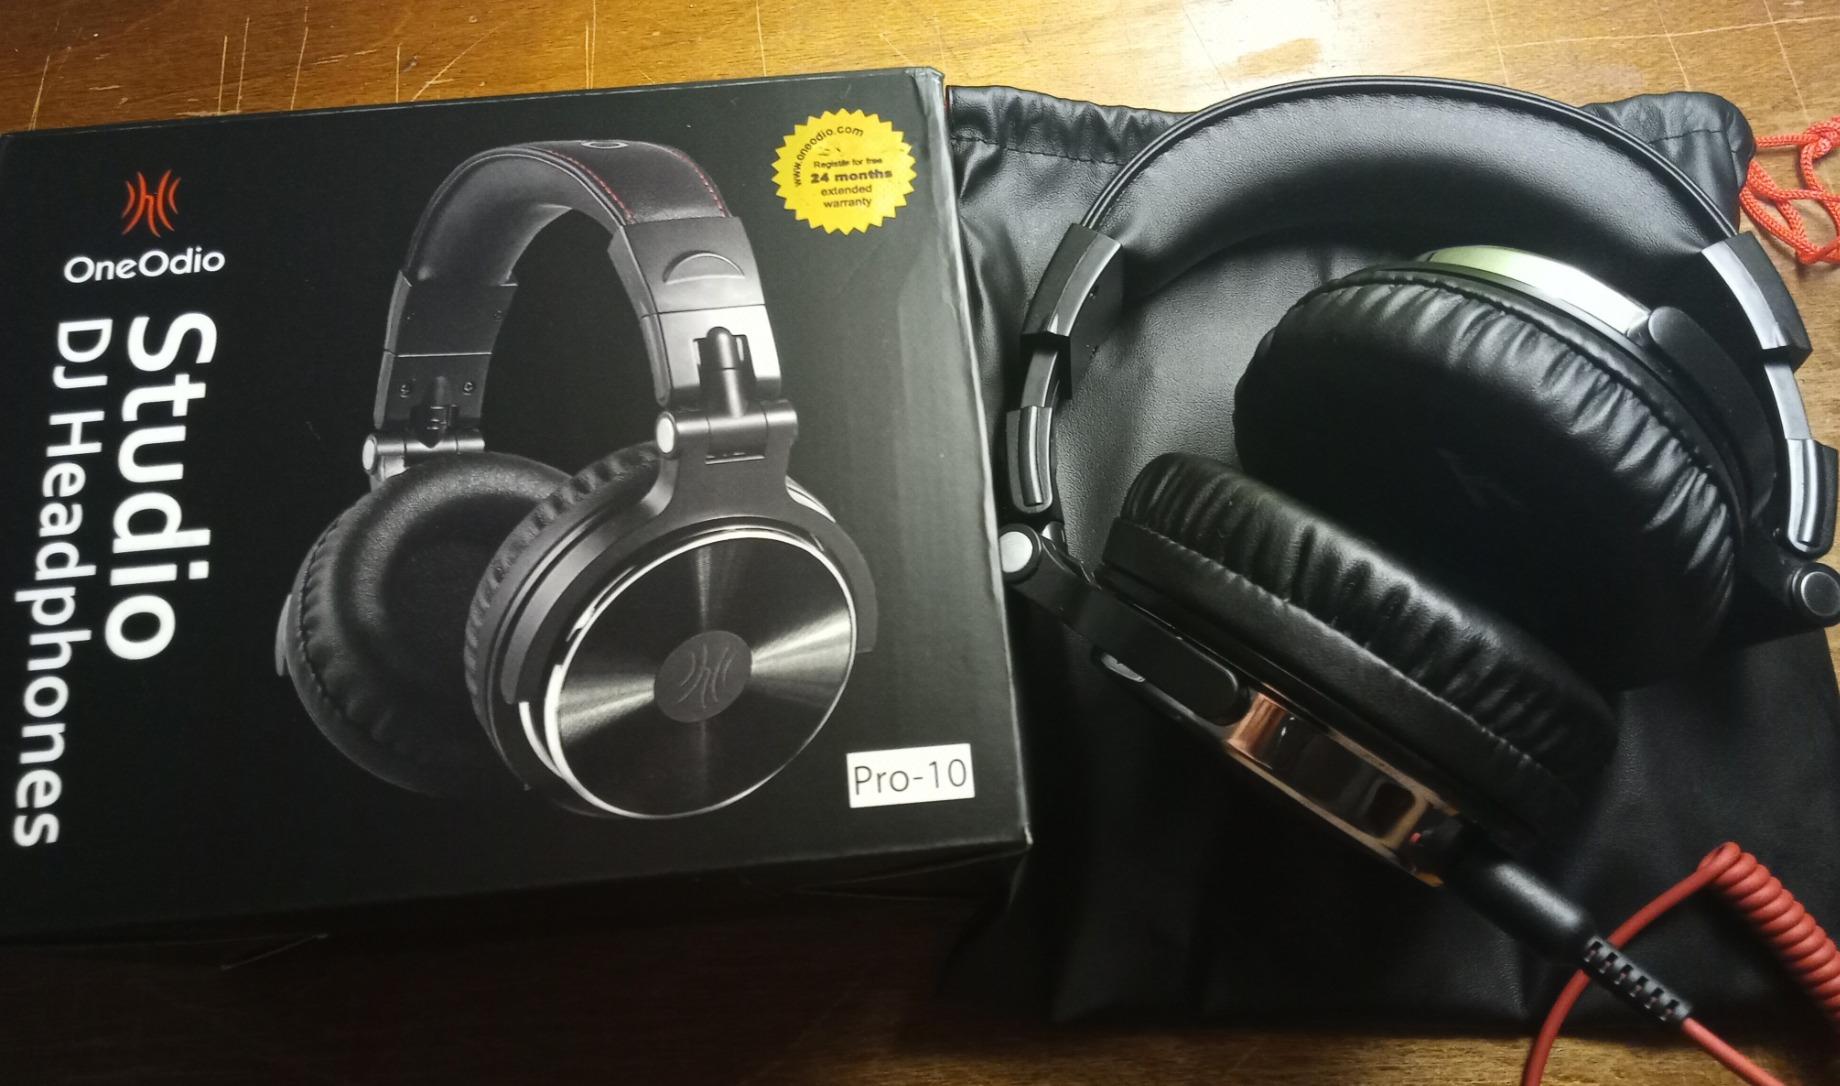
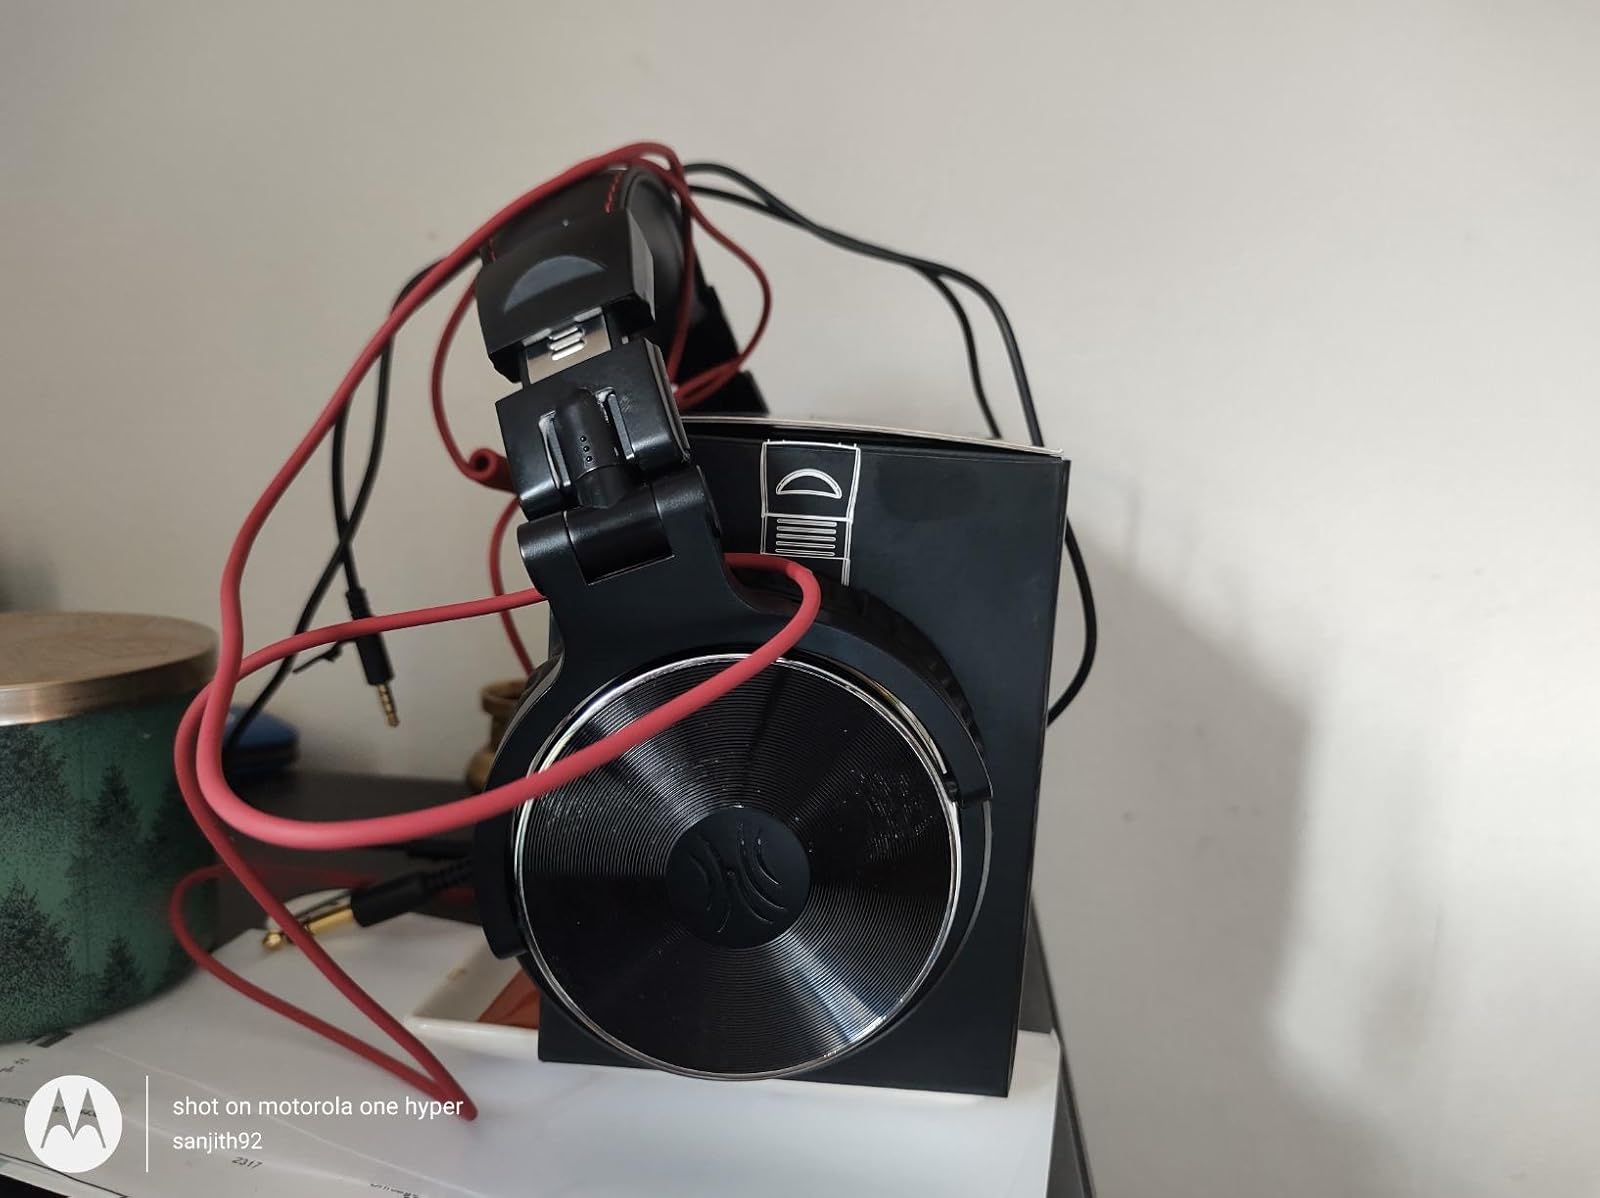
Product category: headphones
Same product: yes